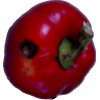
Label: red_pepper